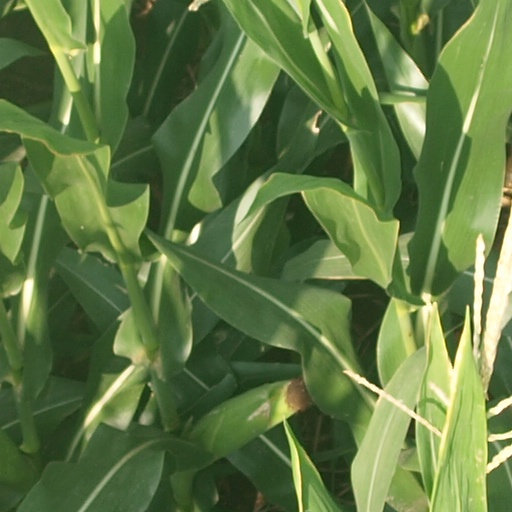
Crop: maize; corn